Brazil–Israel relations

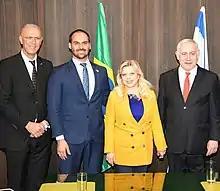

In December 2007, a Free Trade Zone Agreement between Israel and Mercosur was signed, Brazil being the largest partner of Israel in Latin America. Israel was the first extra-regional partner to set an agreement of this type with the economic bloc. The agreement aims to open the market of goods trade, rules of origin, safekeeping, cooperation in technical and sanitary norms, technological and technical cooperation and customs cooperation.